Handover of Macau

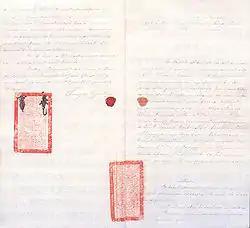
Sino-Portuguese Lisbon Agreement, which was signed in 1887

The handover of Macau from the Portuguese Republic to the People's Republic of China was at midnight on 20 December 1999. This event ended 442 years of Portuguese rule in the former settlement, which began in 1557.